Luciole (barge)

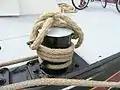
Ship's bollard

"Luciole" was constructed in 1926 at the Chantiers de Petite-Synthe in Dunkerque as the mule-drawn vessel "Ponctuel". Later equipped with an engine, she carried 180 tons of cargo. In 1966 Richard Parsons, bought her and converted her to become the first hotel-barge plying the rivers and canals of France, under the name "Palinurus", carrying 22 passengers. She operated in the Burgundy region, before moving southward to the Canal du Midi and Canal Latéral à la Garonne.